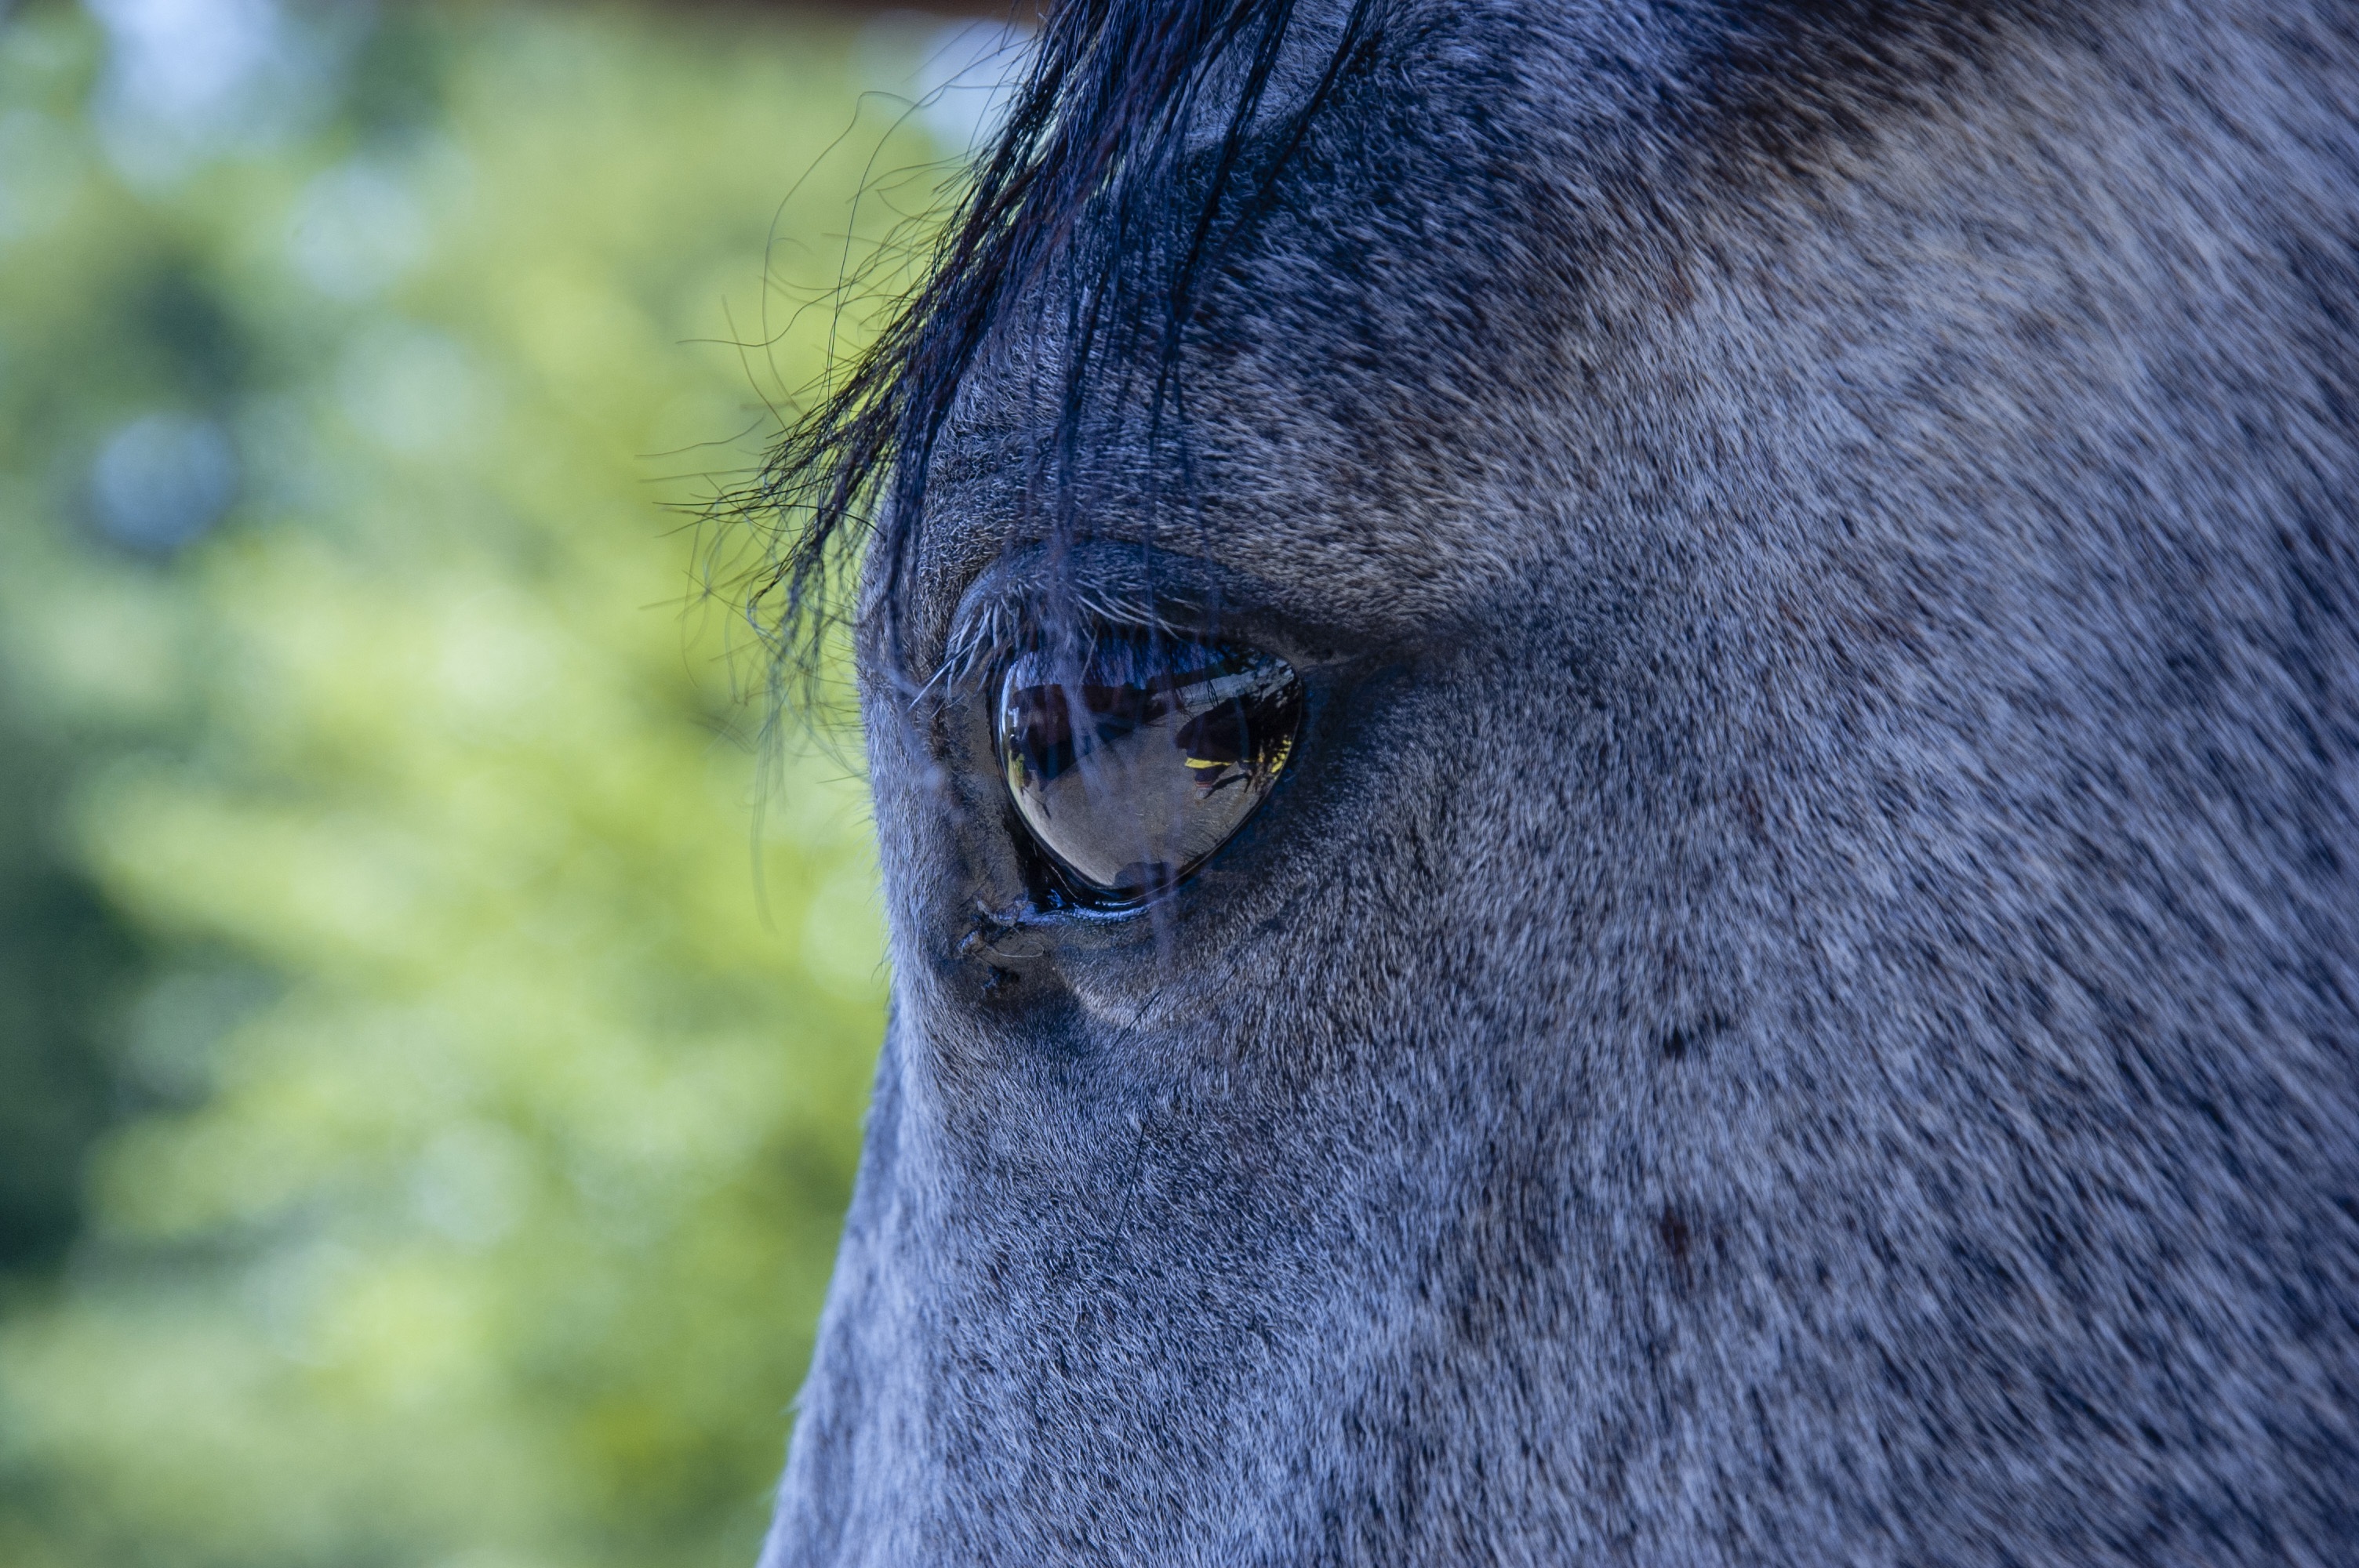
animal, profile, wildlife, reflection, horse, mammal, stallion, mane, blue, close up, equine, nose, eye, head, breed, horse like mammal